Roy Feinson

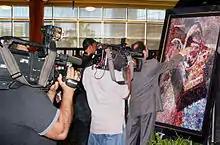
Unveiling of Grammy Awards 50th Anniversary artwork

2000: Winner of C-Span Presidential Art Contest.